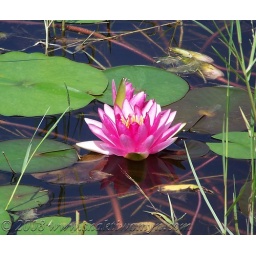
pink water lilies in dragonfly pond